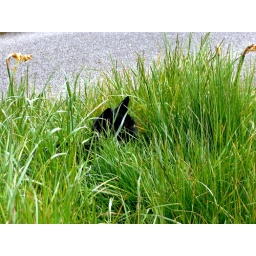
big cat lurking in the grass